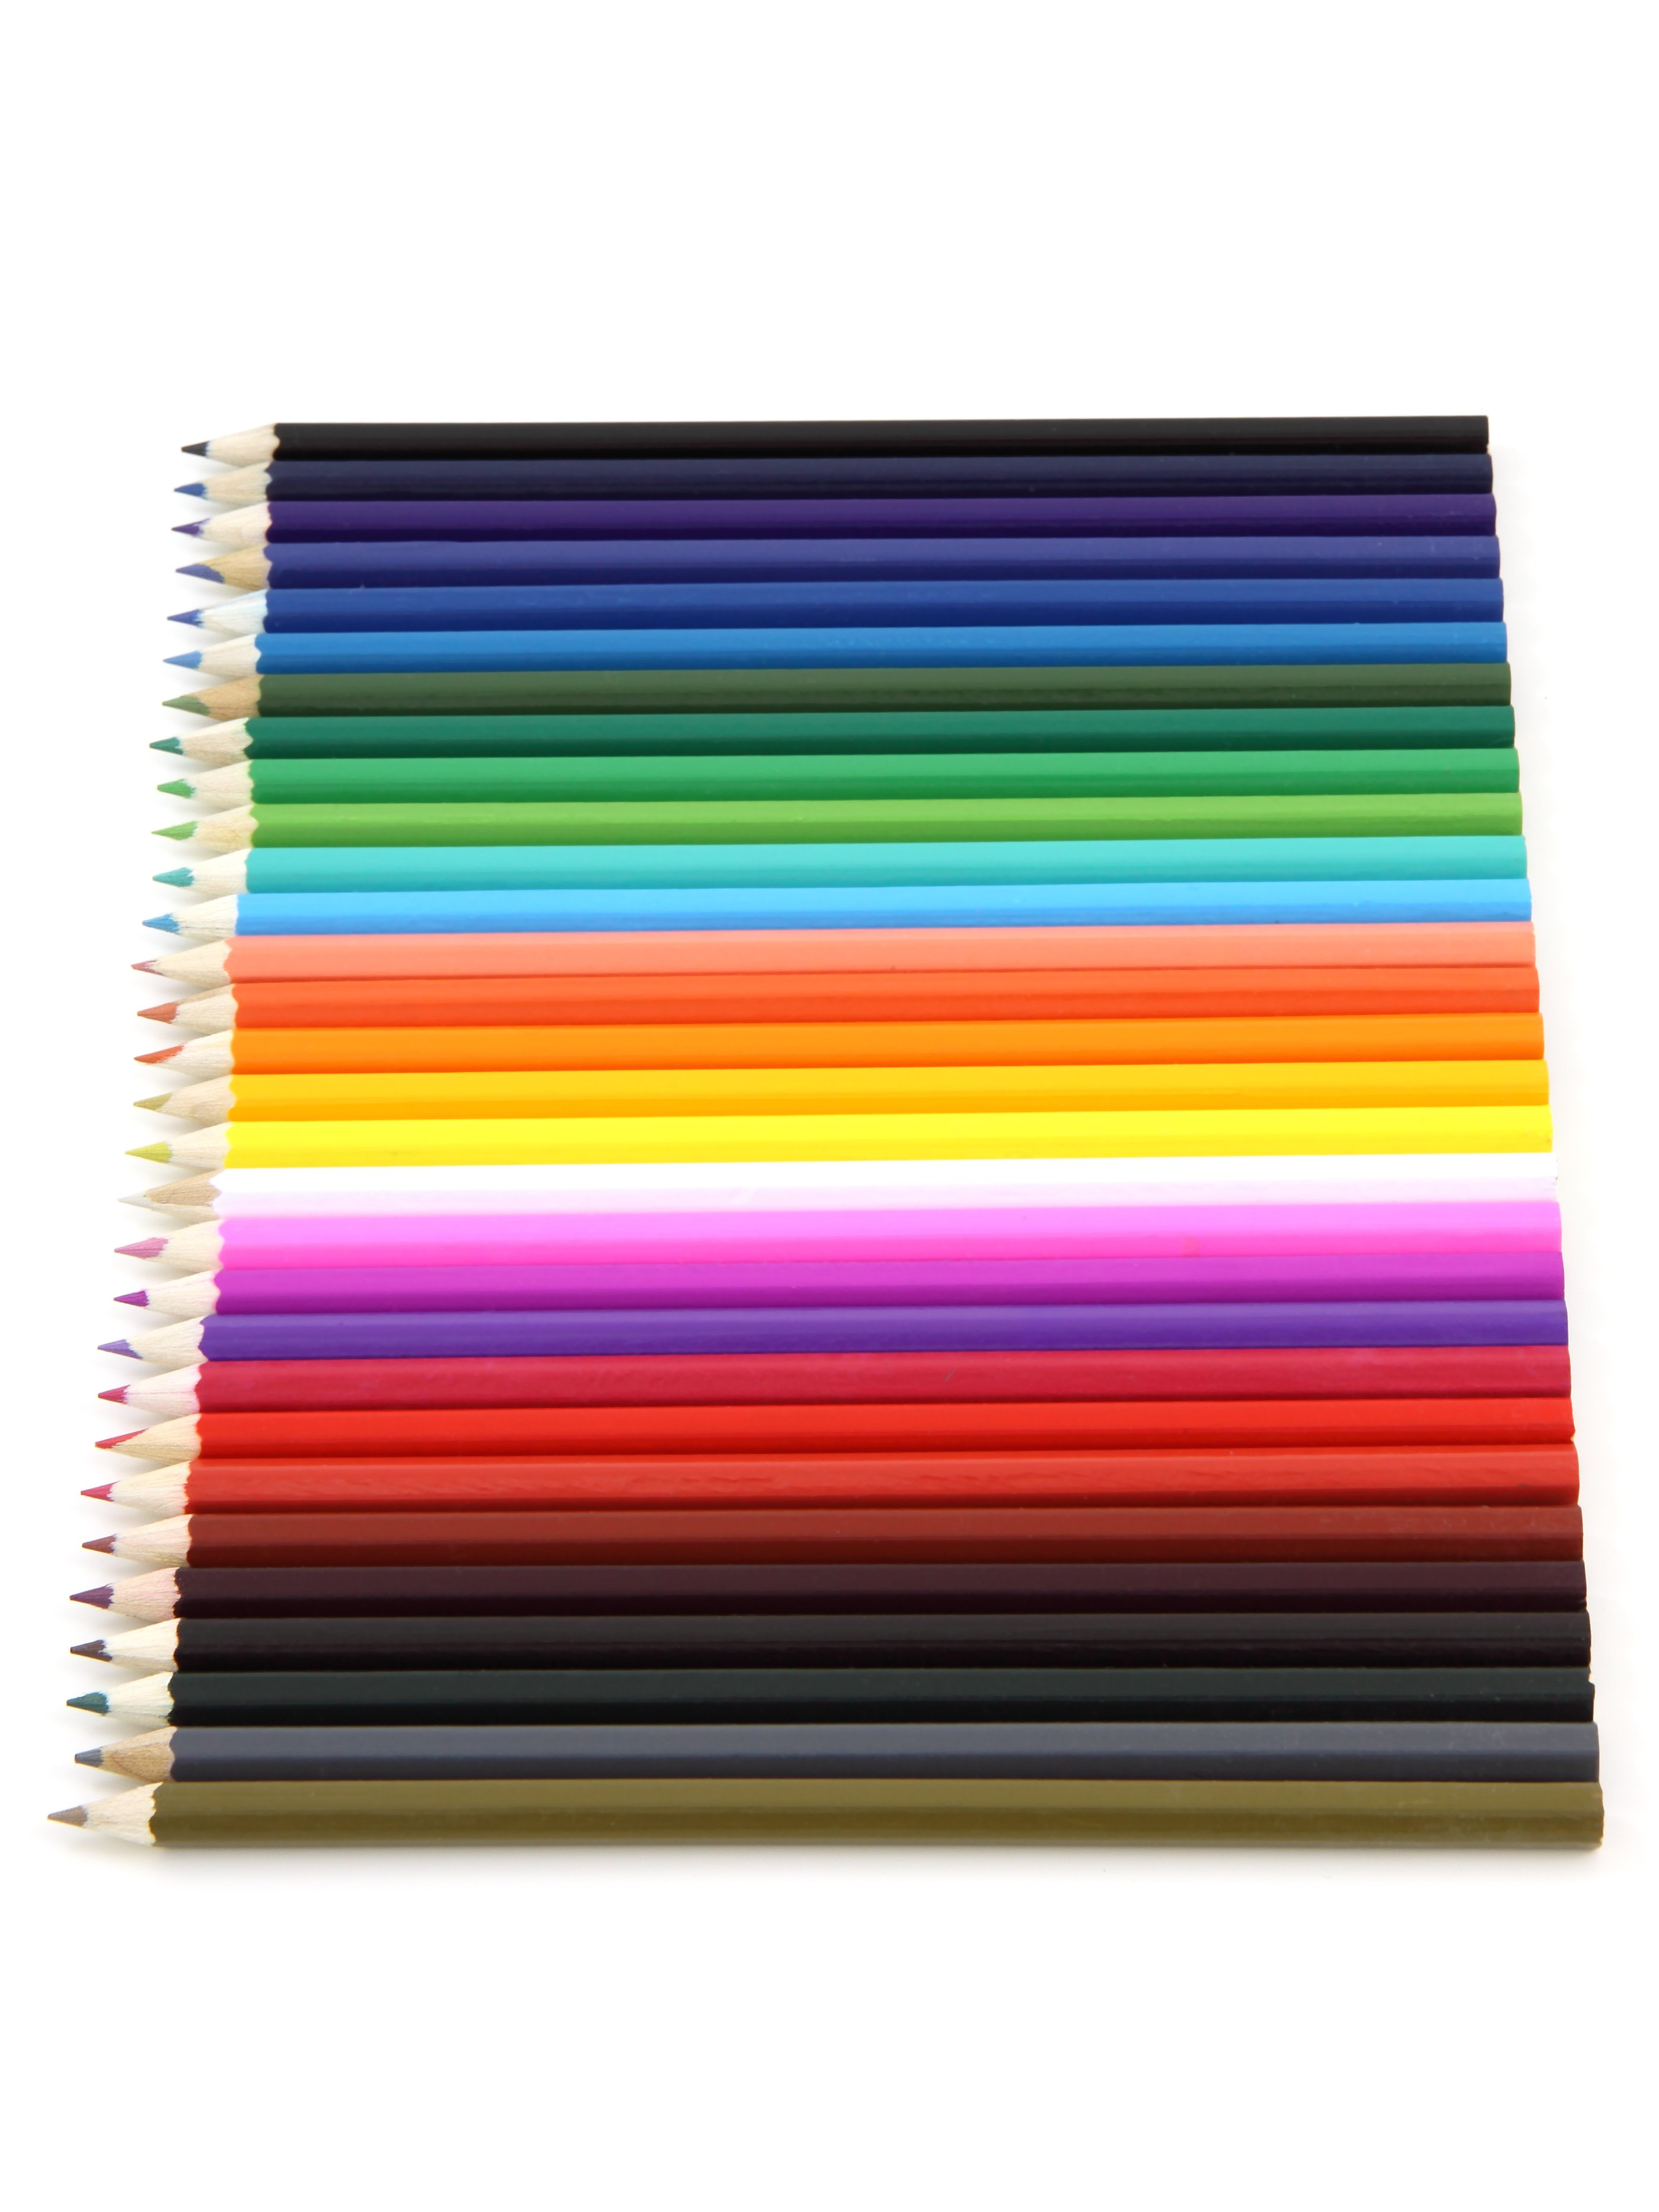
pencil, wood, pattern, color, artistic, colorful, colour, rainbow, colors, bright, colours, stationery, school, supplies, pencils, colored, coloured